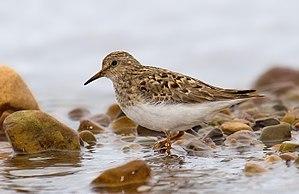
Bécasseau de Temminck Italiano: Calidris temminckii Lietuvių: Teminko bėgikas Magyar: Temminck-partfutó Bahasa Melayu: Burung Kedidi Temminck
Cette liste des oiseaux au Canada provient de Bird Checklists of the World en date du mois de juillet 2018.
Le Bécasseau de Temminck est une espèce de petits oiseaux limicoles de la famille des Scolopacidae et de la sous-famille des Calidridinae. Son nom commémore le zoologiste Coenraad Jacob Temminck.
Cette liste de la faune française regroupe les espèces de Charadriiformes peuplant la France métropolitaine.